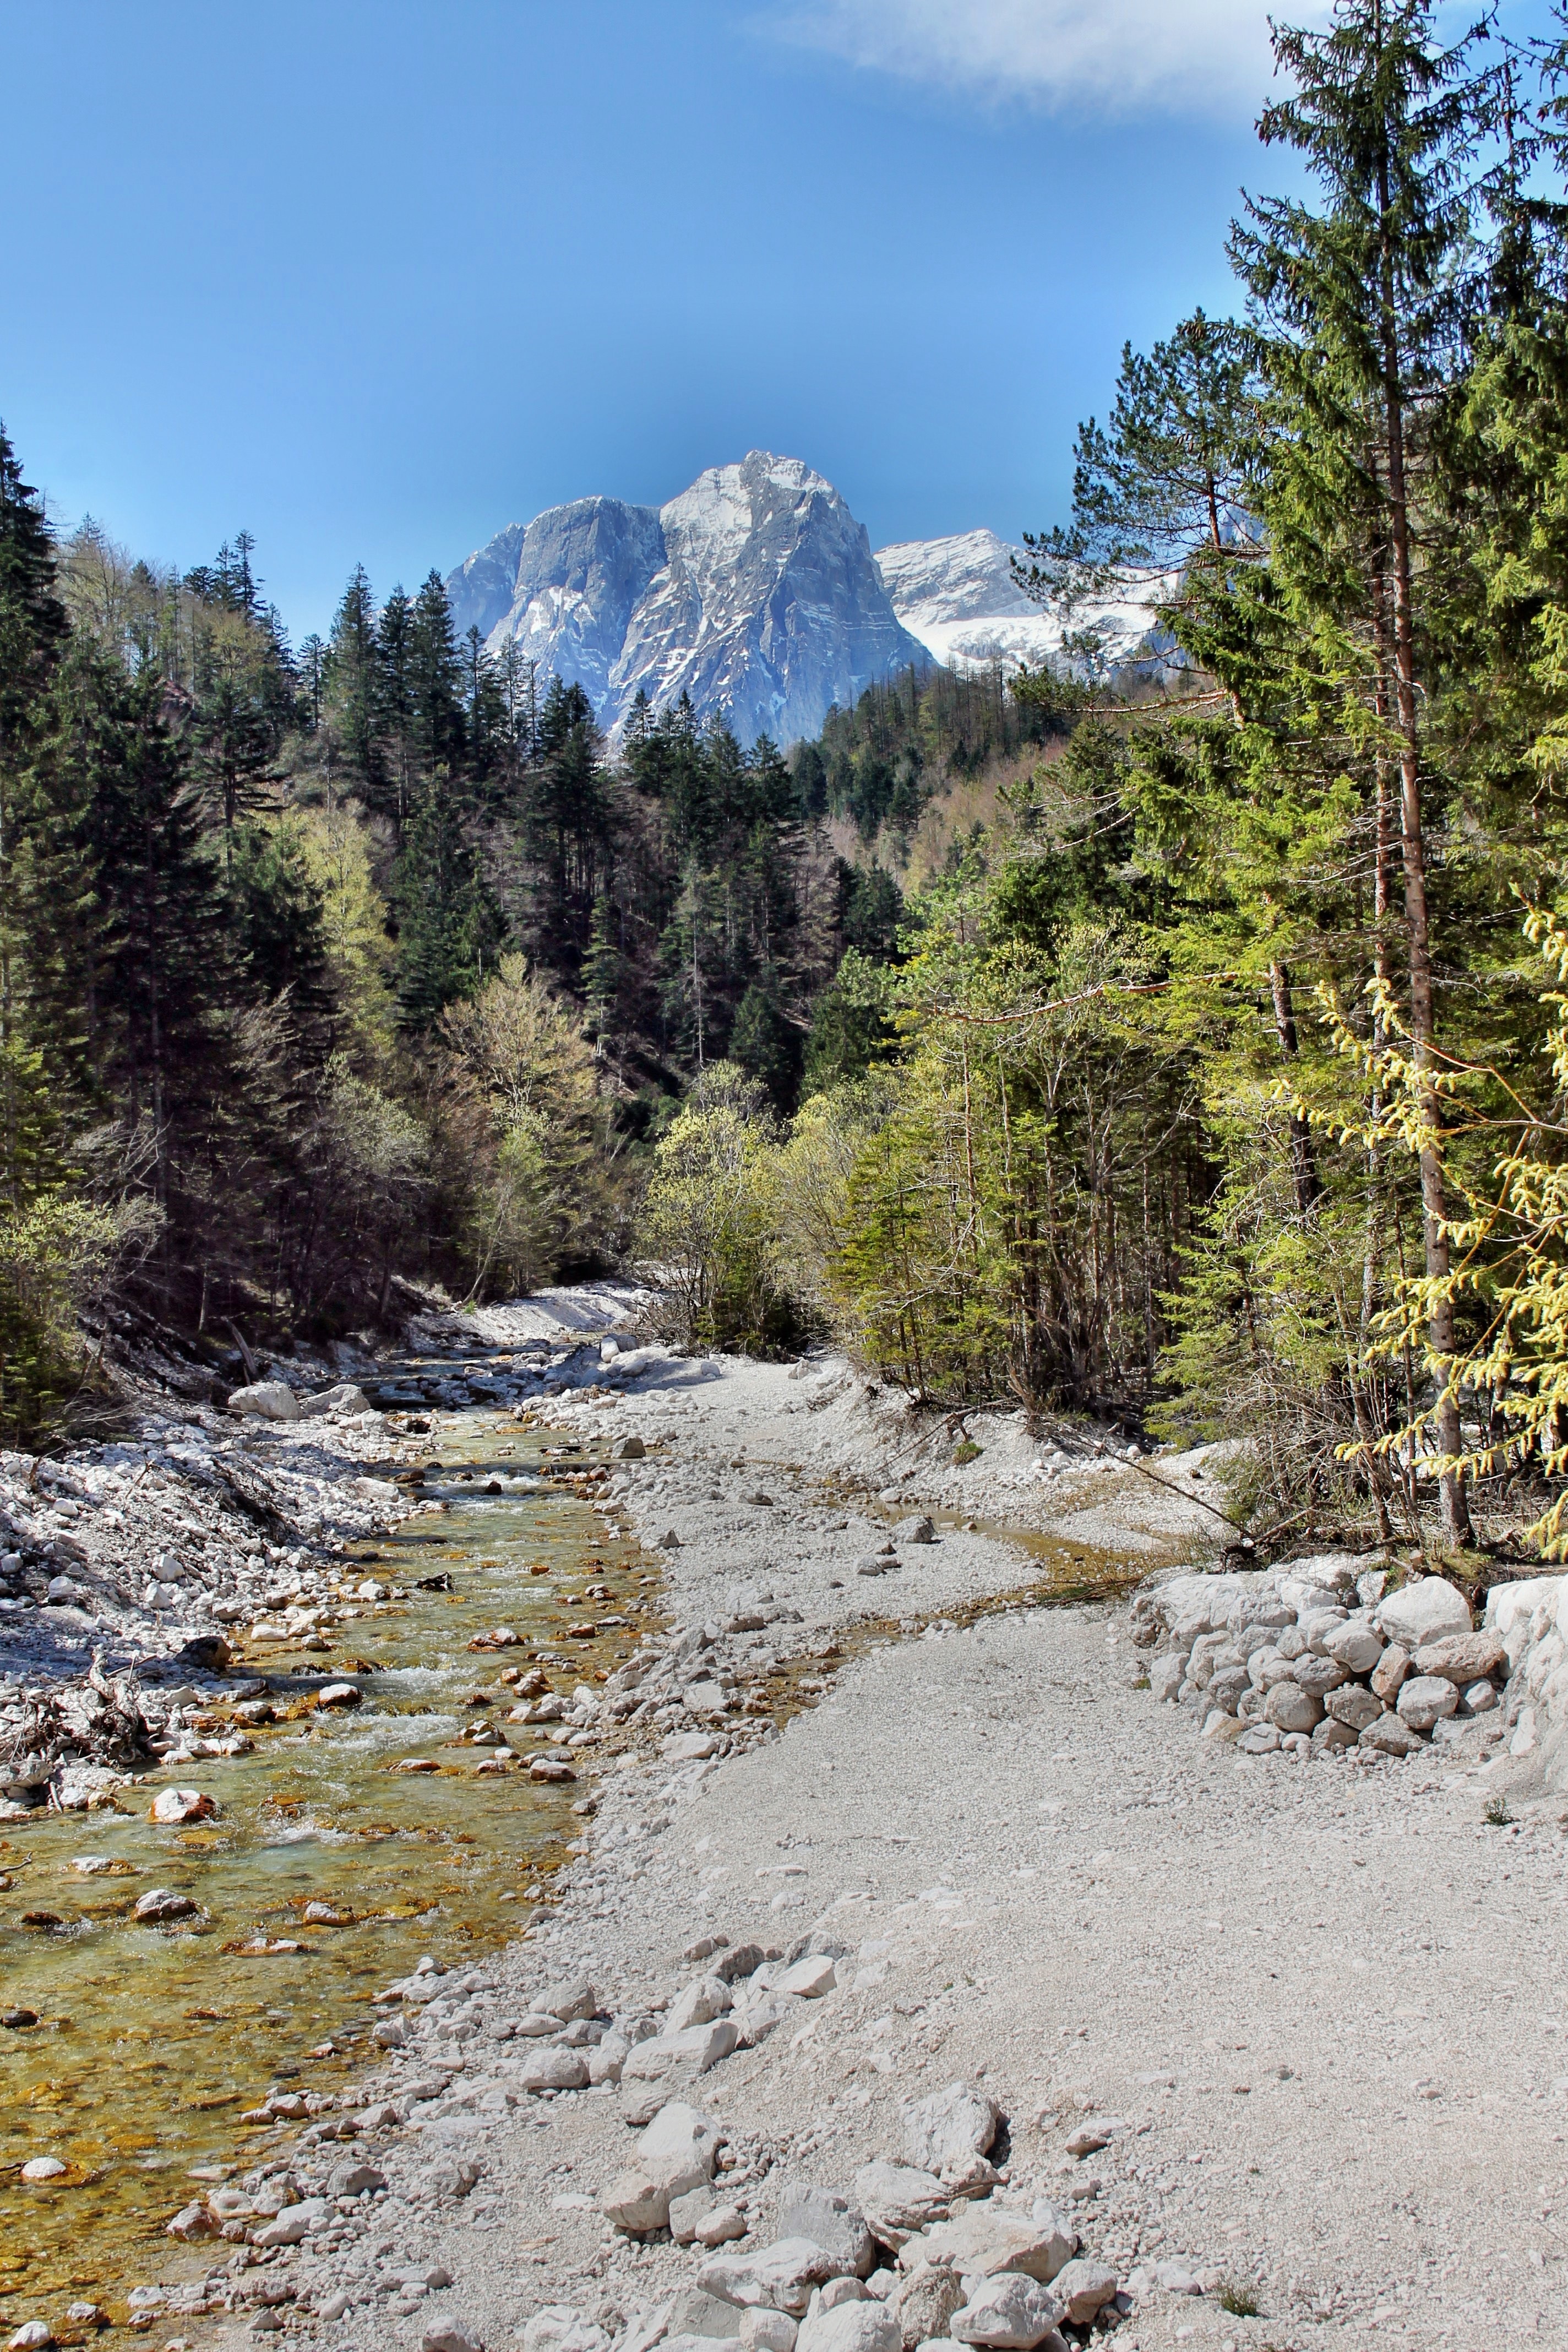
landscape, nature, wilderness, walking, mountain, trail, lake, adventure, river, valley, mountain range, clear, stream, rapid, ridge, trees, mountains, backpacking, slovenia, landform, geographical feature, mountainous landforms